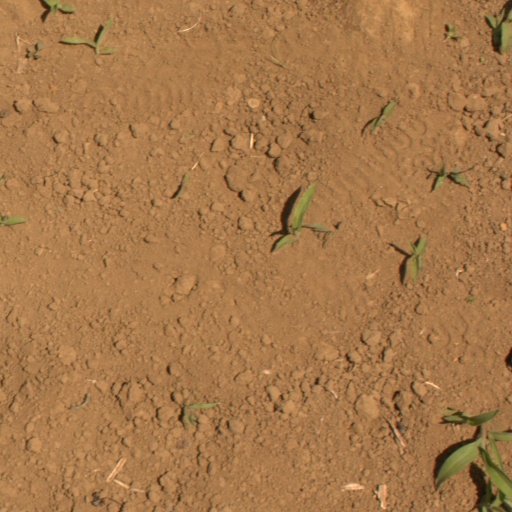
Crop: Jerusalem artichoke